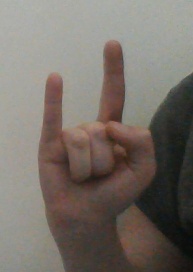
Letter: la